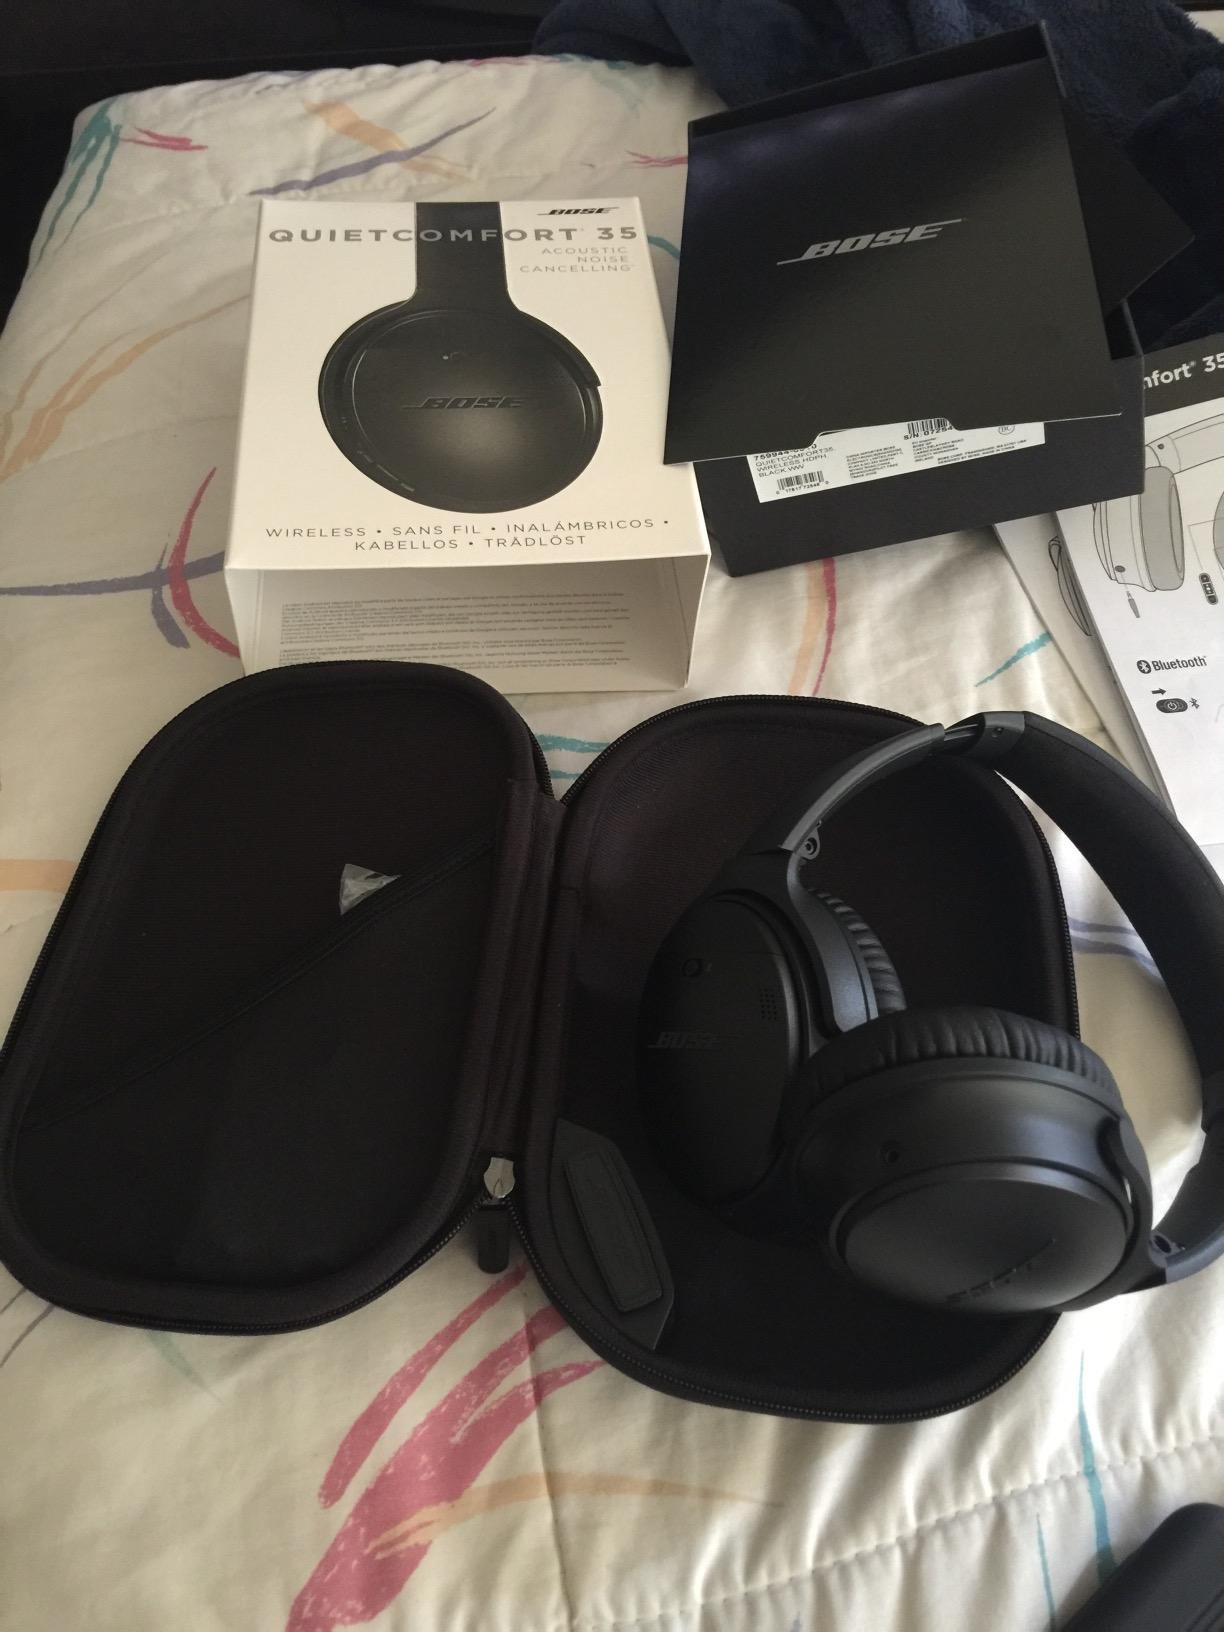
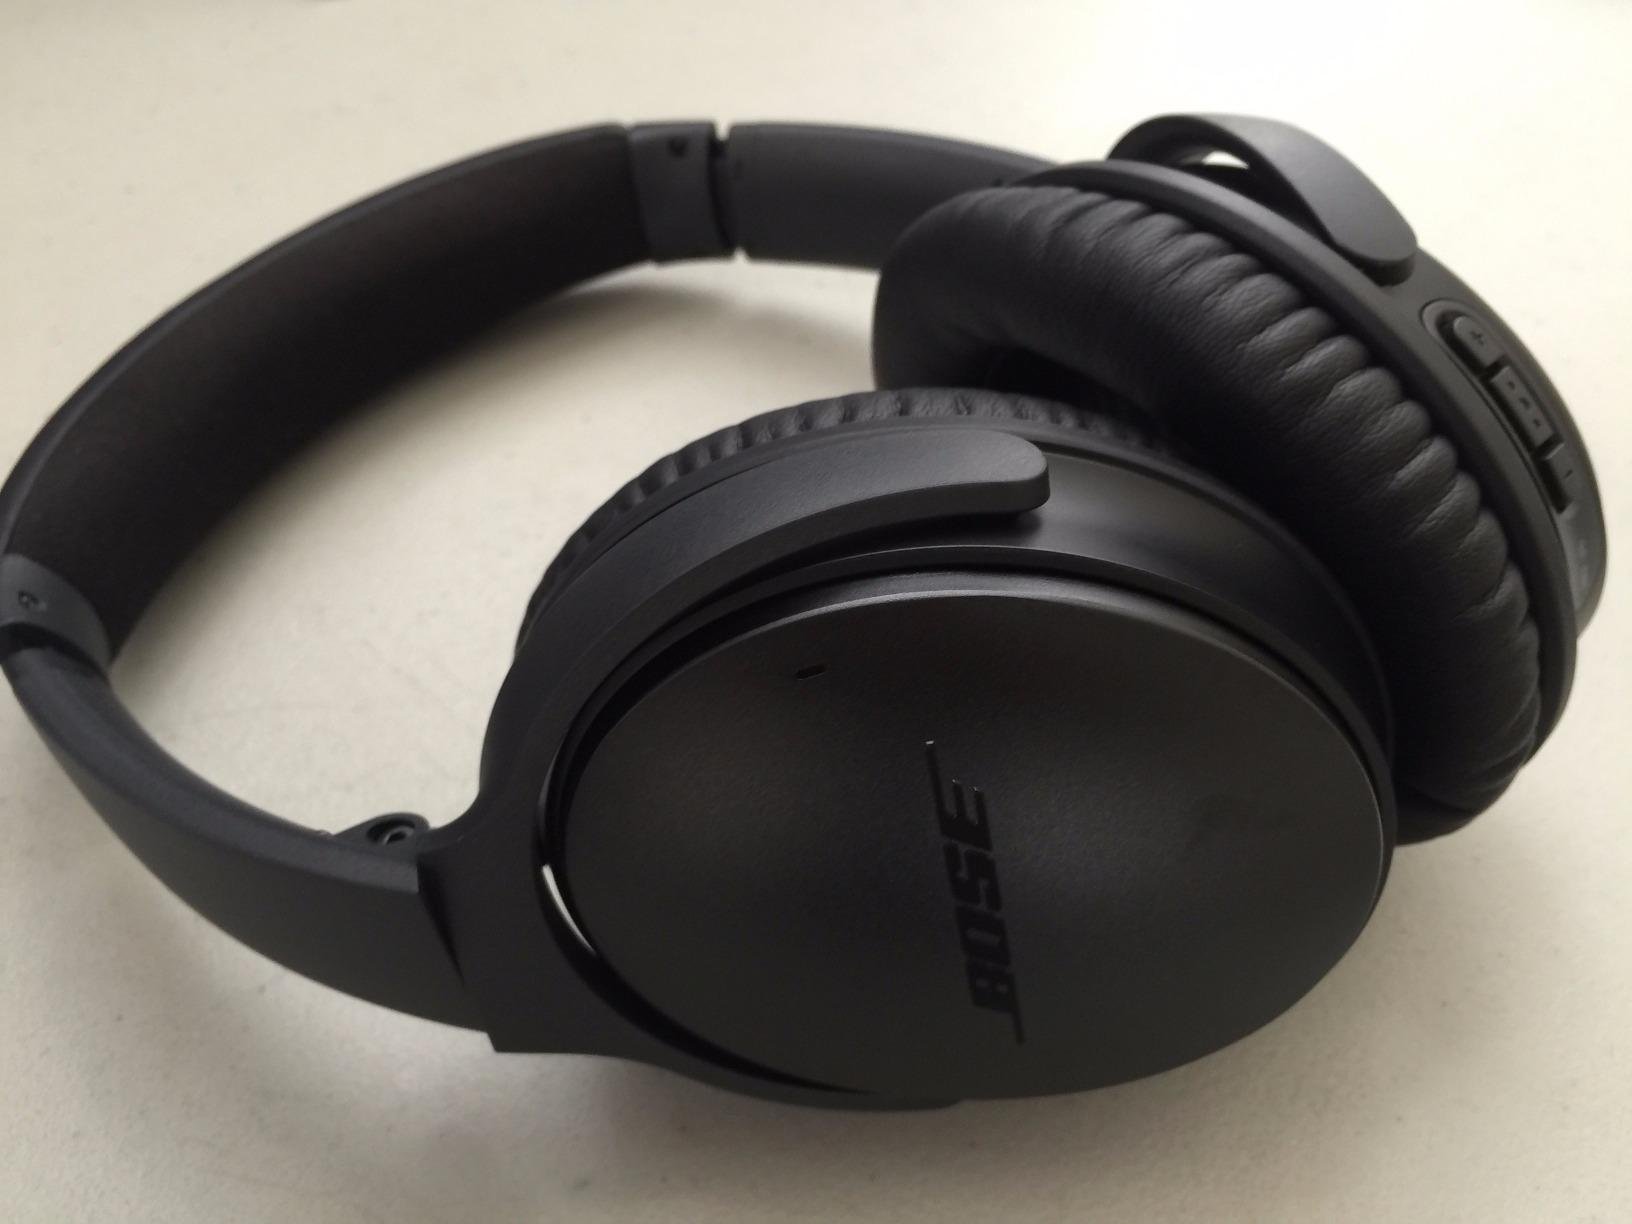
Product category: headphones
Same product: yes